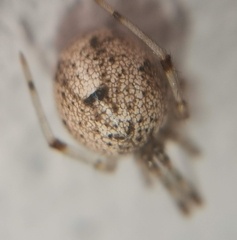
Species: Parasteatoda_tepidariorum